Old Foresters F.C.

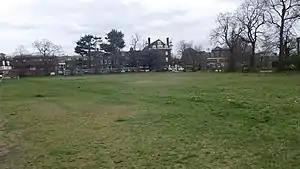
The Common at the front of the school where all early Forest Football was played.

Forest School was founded in 1834 and for the first decade or so there was no organised sport, football was only played in informal kick-abouts organised by the pupils. In John Gildersleeve's reign as headmaster (1848–1857) the school participated in cricket and hockey but there was no football at this time. It was on the appointment of Frederick Barlow Guy as headmaster in 1857, that football became quickly established and joined cricket as the dominant sport at the school. Football was played on The Common, at the front of the school. It was a rather uneven playing surface, with the great chestnut trees at the side of the pitch "in play" and some famous iron railings marking the north end of the pitch. Tradition records some great battles between Charles W. Alcock and F.J. Poole, in which the object was to barge the other player over the iron railings! The earliest reported match against another school was in Forest's first season on 24 February 1858, when Forest beat Chigwell School 5–4 on The Common. Another early game was on Saturday 16 November 1861, when Forest School, (playing as "Walthamstow"), lost to a Westminster School side (playing as "Bounding Bricks") by three goals to nil. A return match was played four weeks later, and in 1862 the school played against Old Westminsters (playing as Elizabethan Club).